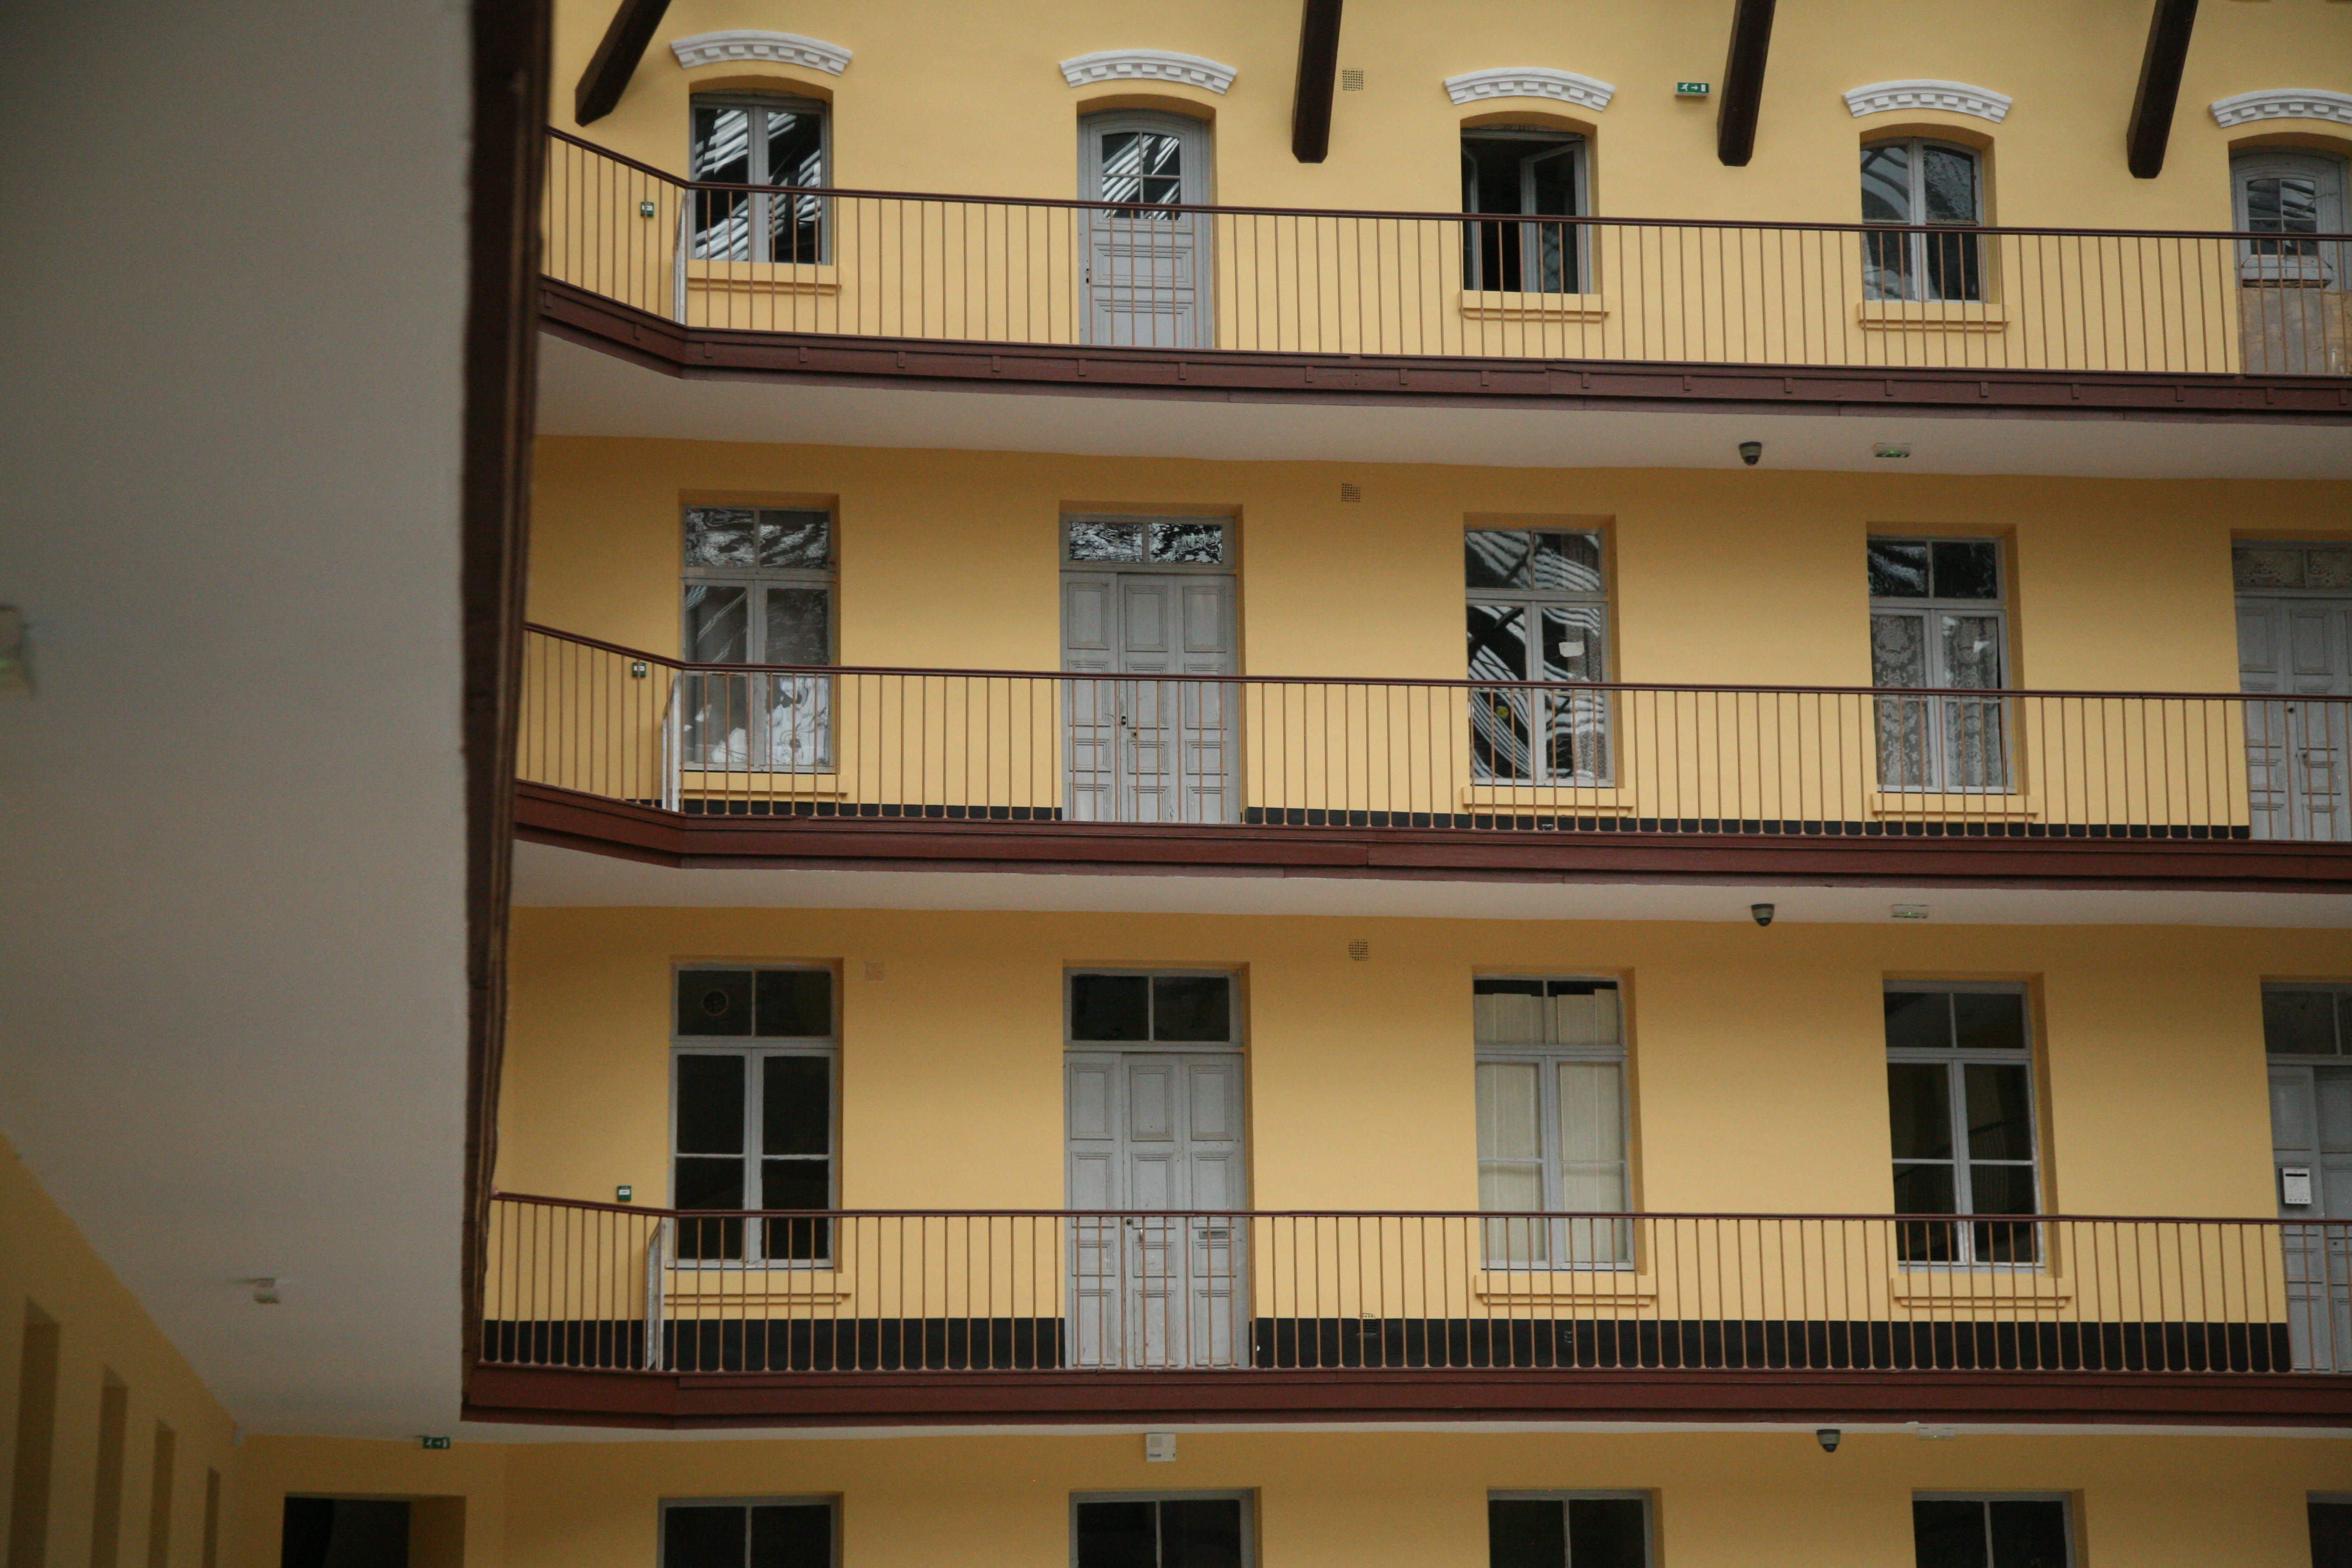
architecture, wood, house, window, building, home, wall, social, balcony, facade, property, apartment, interior design, arquitectura, utopia, shape, architektur, guise, condominium, socialism, godin, palaissocial, utopie, familist re, 19 me, window covering